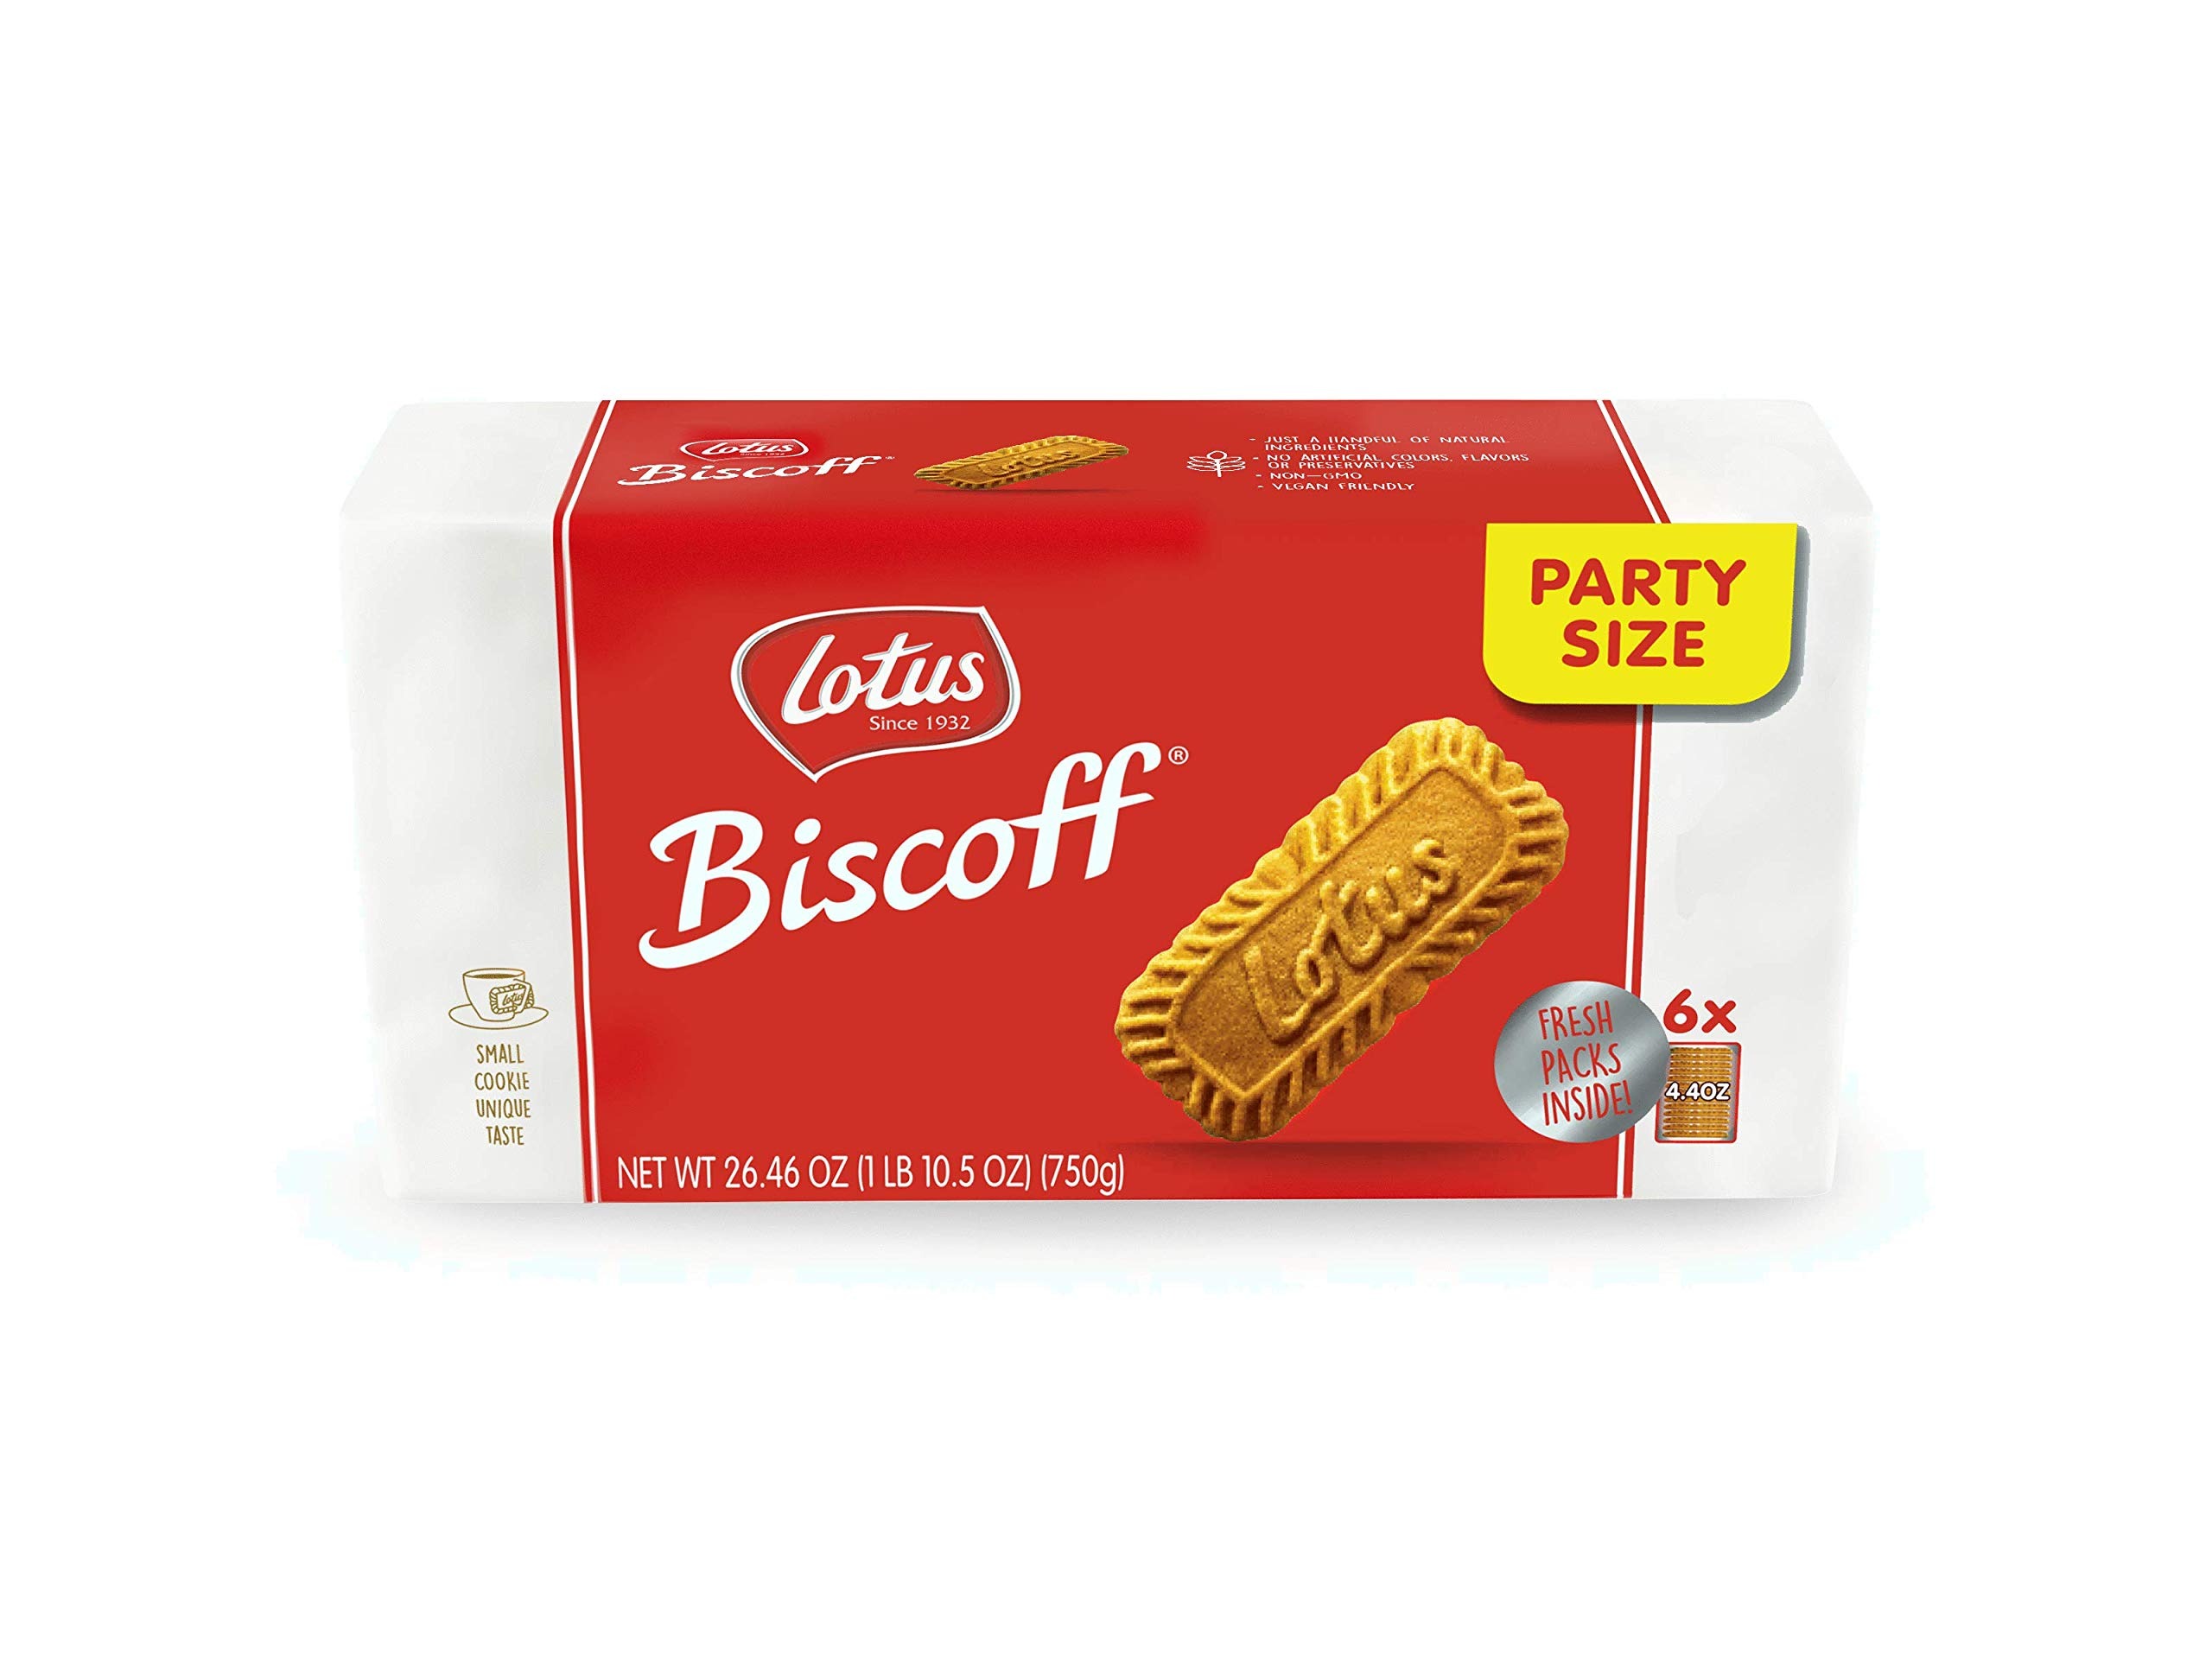
Item Name: Lotus Biscoff Cookies- Caramelized Biscuit Cookies - 4.4 Ounce (Pack of 6) – non GMO Project Verified + Vegan
Bullet Point 1: Contains 6 fresh packs of (4.4 oz) Biscoff Cookies
Bullet Point 2: Made in Belgium nut free facility. Non-GMO, RSPO Certified Palm Oil, No Artificial flavors, colors, or preservatives. Vegan friendly. Does not contain nuts
Bullet Point 3: A caramelized biscuit cookie with a unique taste, crunchy bite, and are commonly known in Europe as speculoos cookies
Bullet Point 4: Great to pair with coffee, tea, toss in your lunchbox for a mid-day treat, or have as a gourmet snack any time of day
Bullet Point 5: Individually wrapped cookies to serve at your next party, enhance the coffee bar, office break room, or even an on-the-go snack
Value: 26.46
Unit: Ounce

Price: 10.52